Putnam County, New York

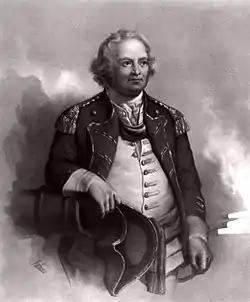
Israel Putnam, Major General in the American Revolution and the county's namesake

Putnam County is a county in the U.S. state of New York. As of the 2020 census, the population was 97,668. The county seat is Carmel, within one of the county's six towns. The county is part of the Hudson Valley region of the state.